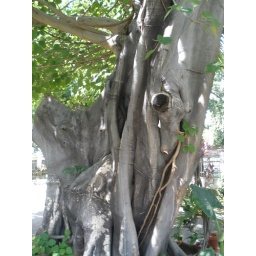
banyan tree at post office near airport